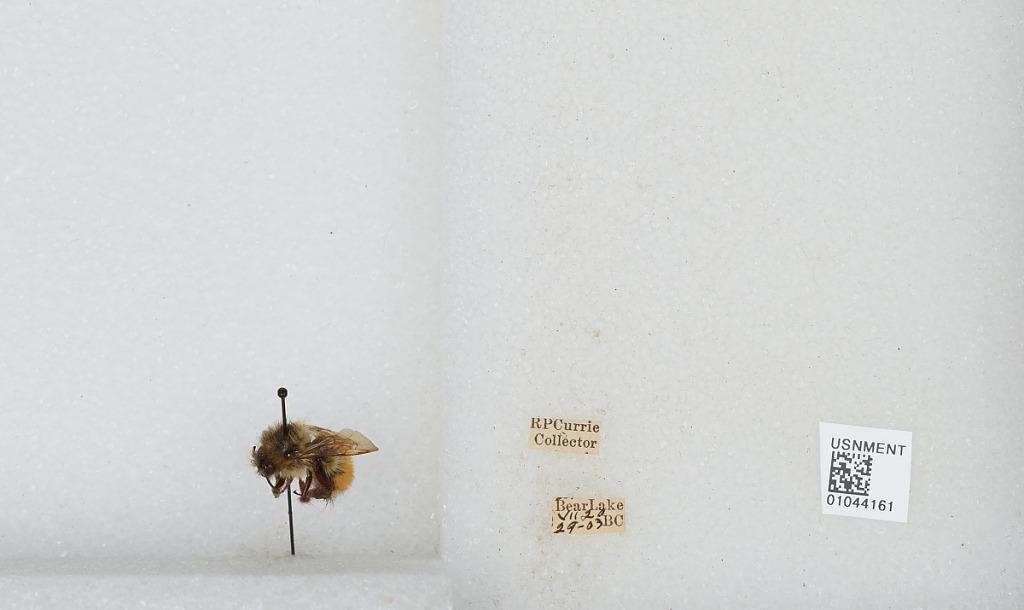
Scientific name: Bombus sp.
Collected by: R. Currie
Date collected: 1903-7-20
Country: Canada
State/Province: British Columbia
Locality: Bear Lake
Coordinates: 56.2, -126.85